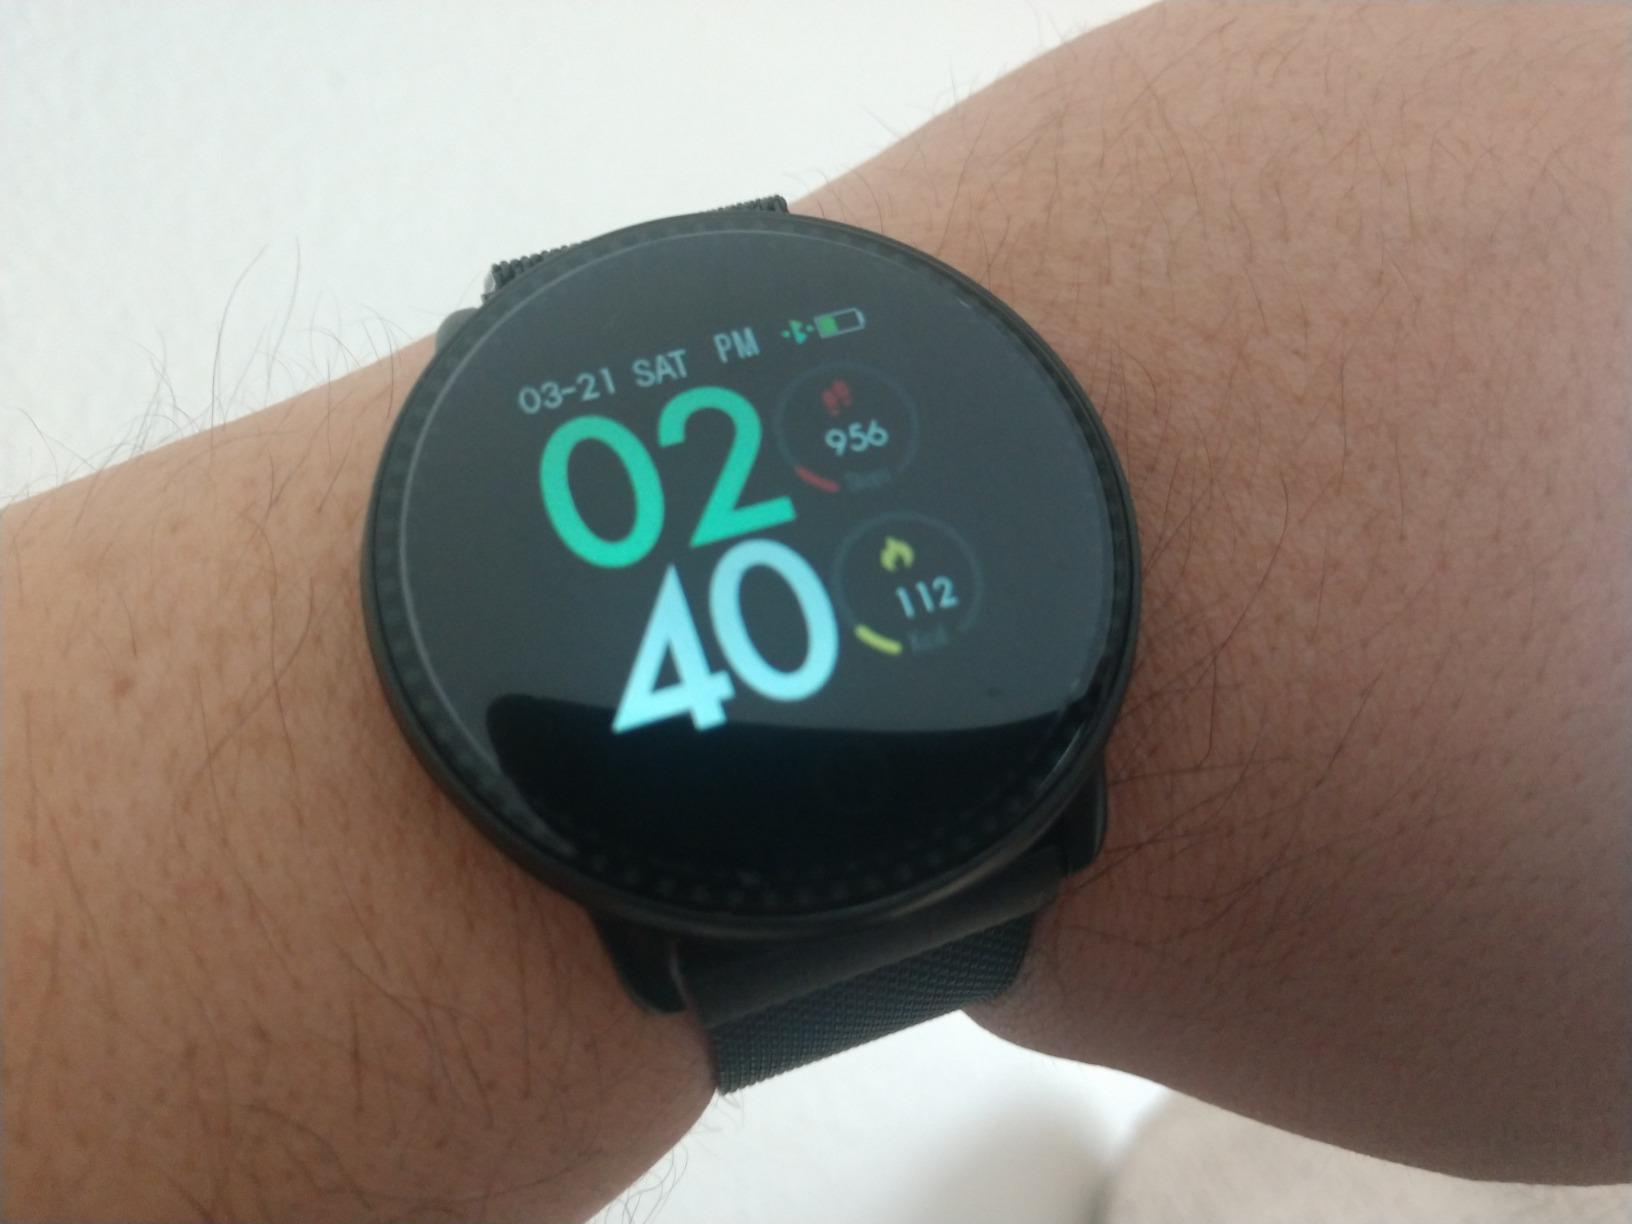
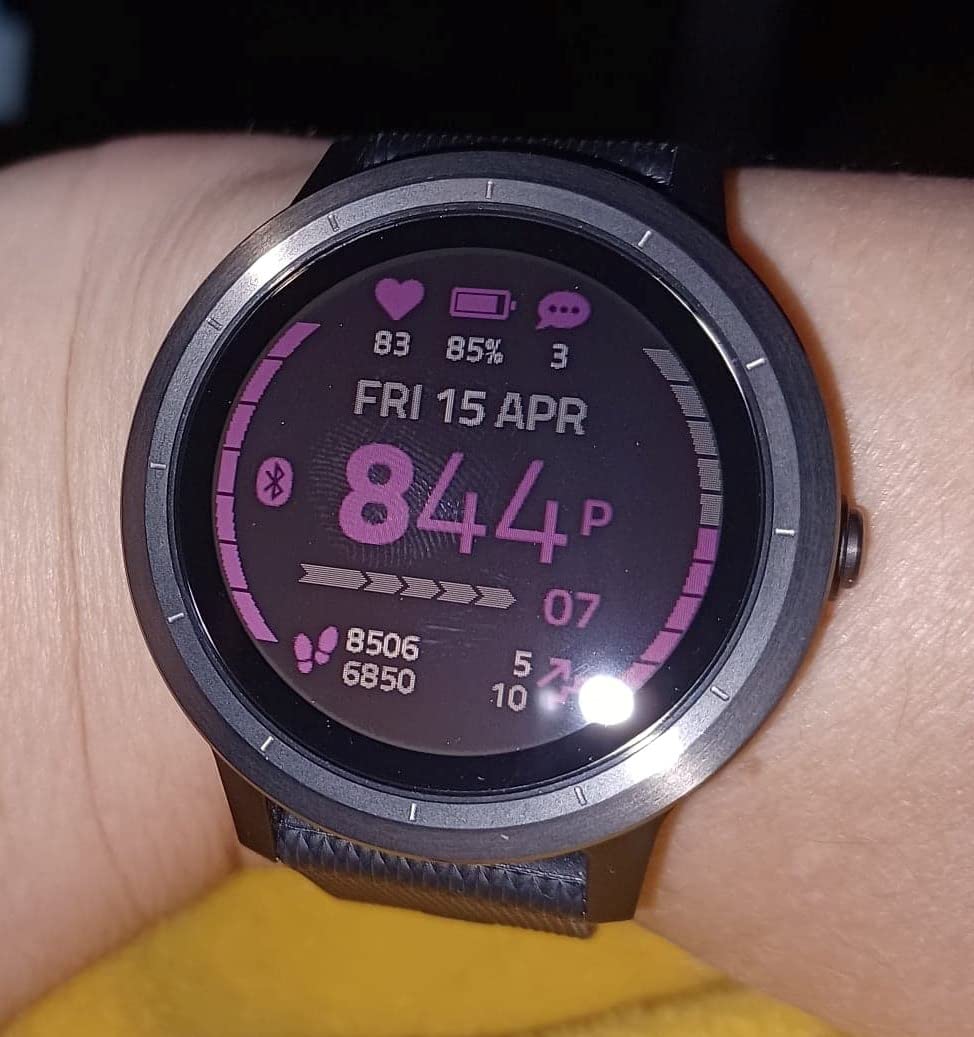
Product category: smartwatch
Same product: no